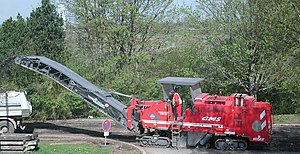
Asfaltfræser
Stor selvkørende asfaltfræser
Asfaltfræser i Tyskland. Denne model kan med transportbåndet læsse asfaltfræset direkte op i en lastbil eller vogn, selvom der altid ryger lidt ved siden af
En asfaltfræser er en maskine der kan skrælle et lag af en belægning, enten for at sænke højden inden ny asfalt lægges på, eller for at fjerne toppe af asfalt, typisk på stoppesteder og inden lyskryds med meget tung trafik.